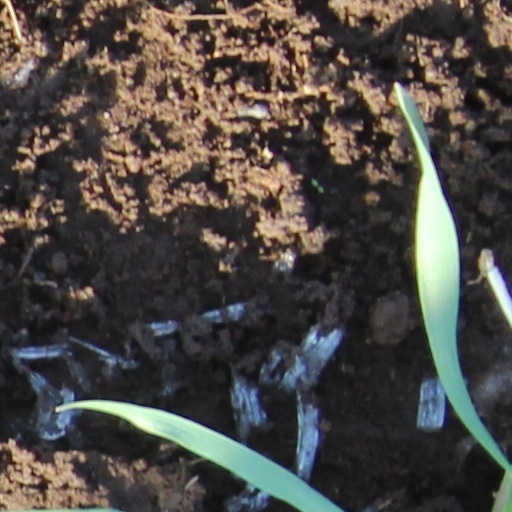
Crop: wheat